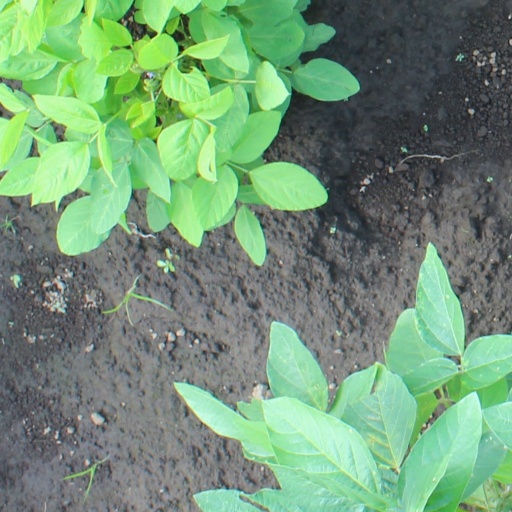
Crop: soybean